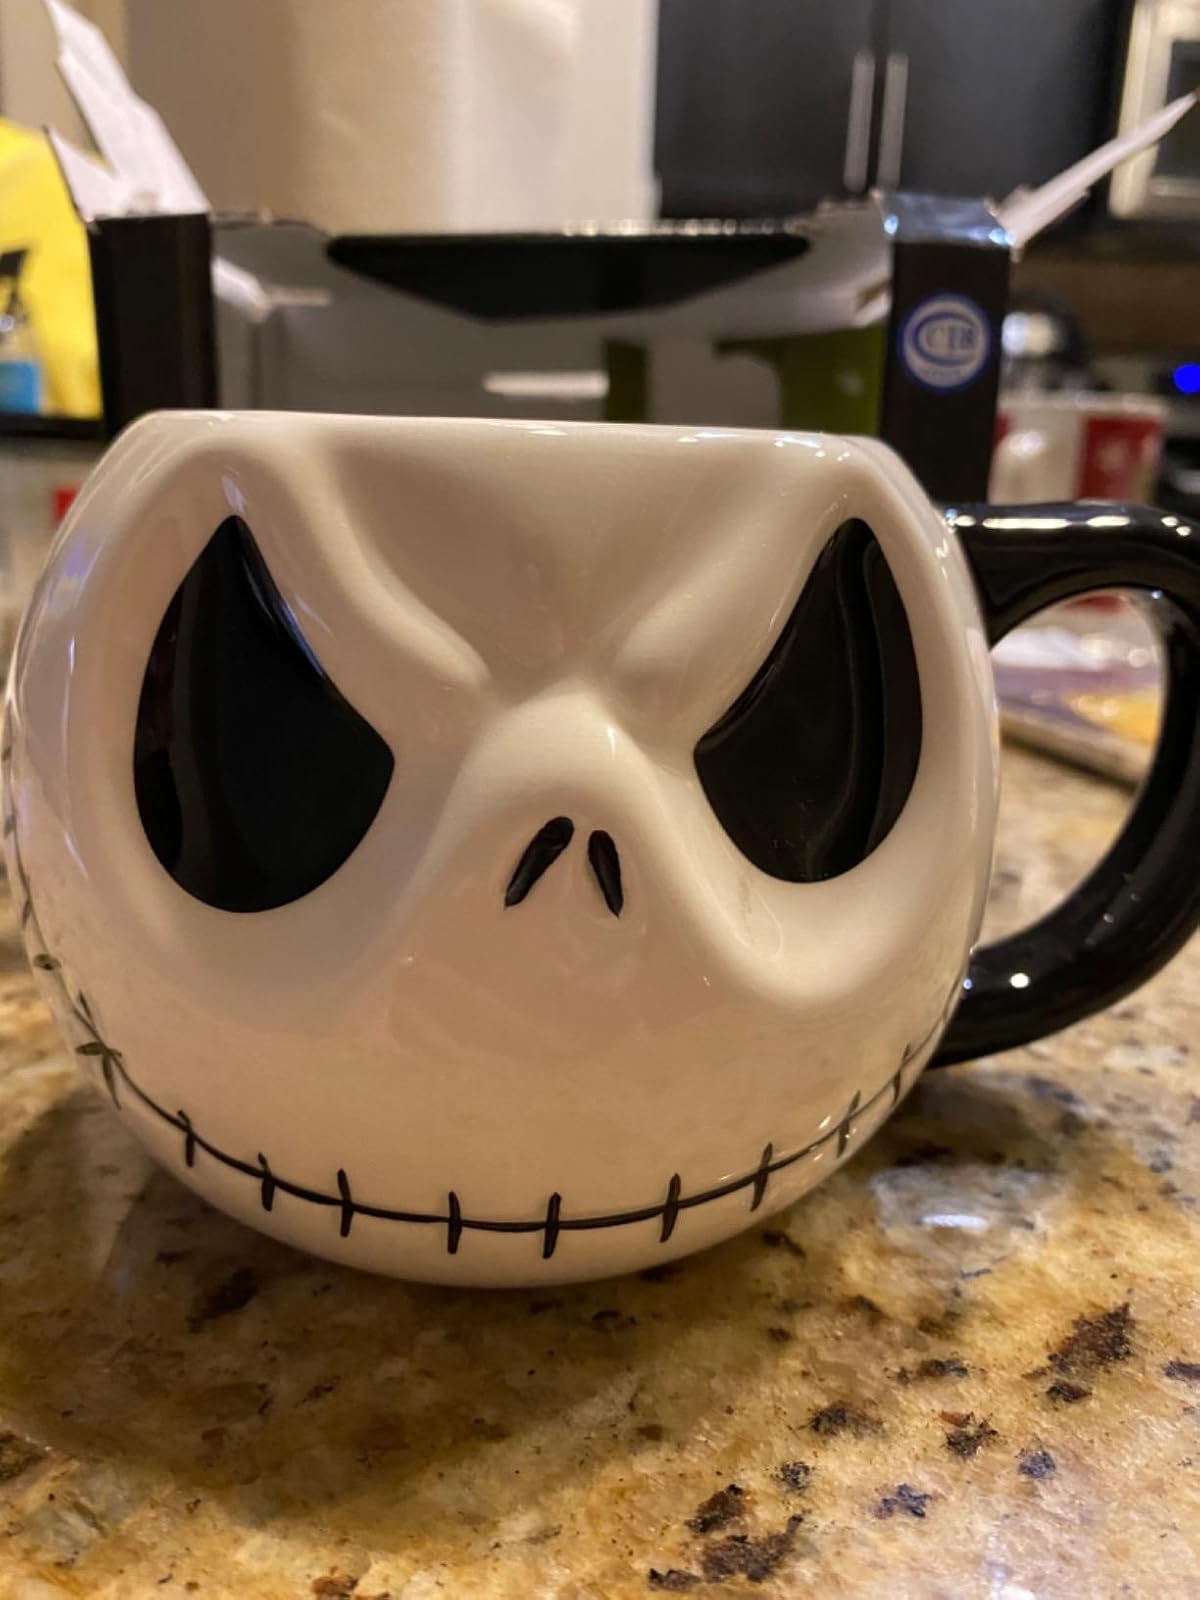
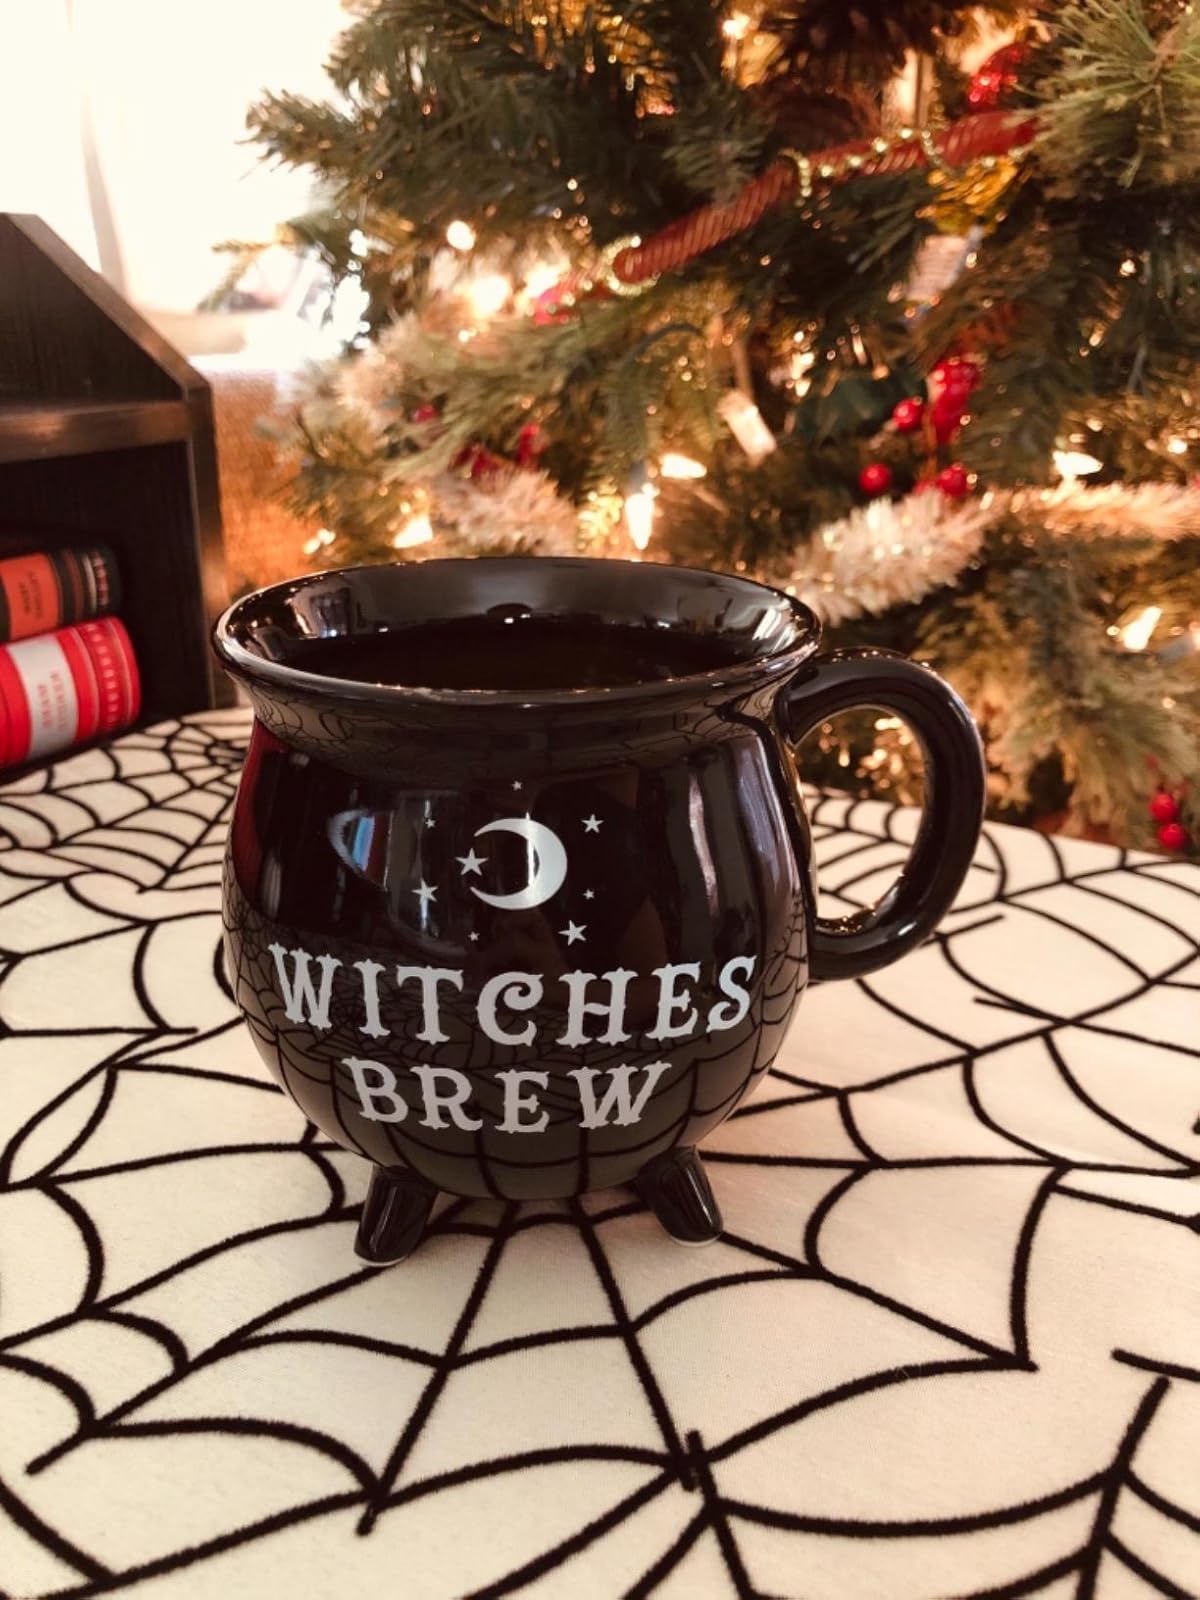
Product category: items_mug
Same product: no